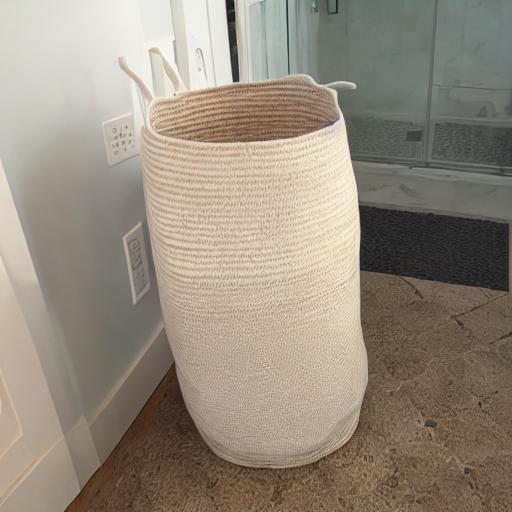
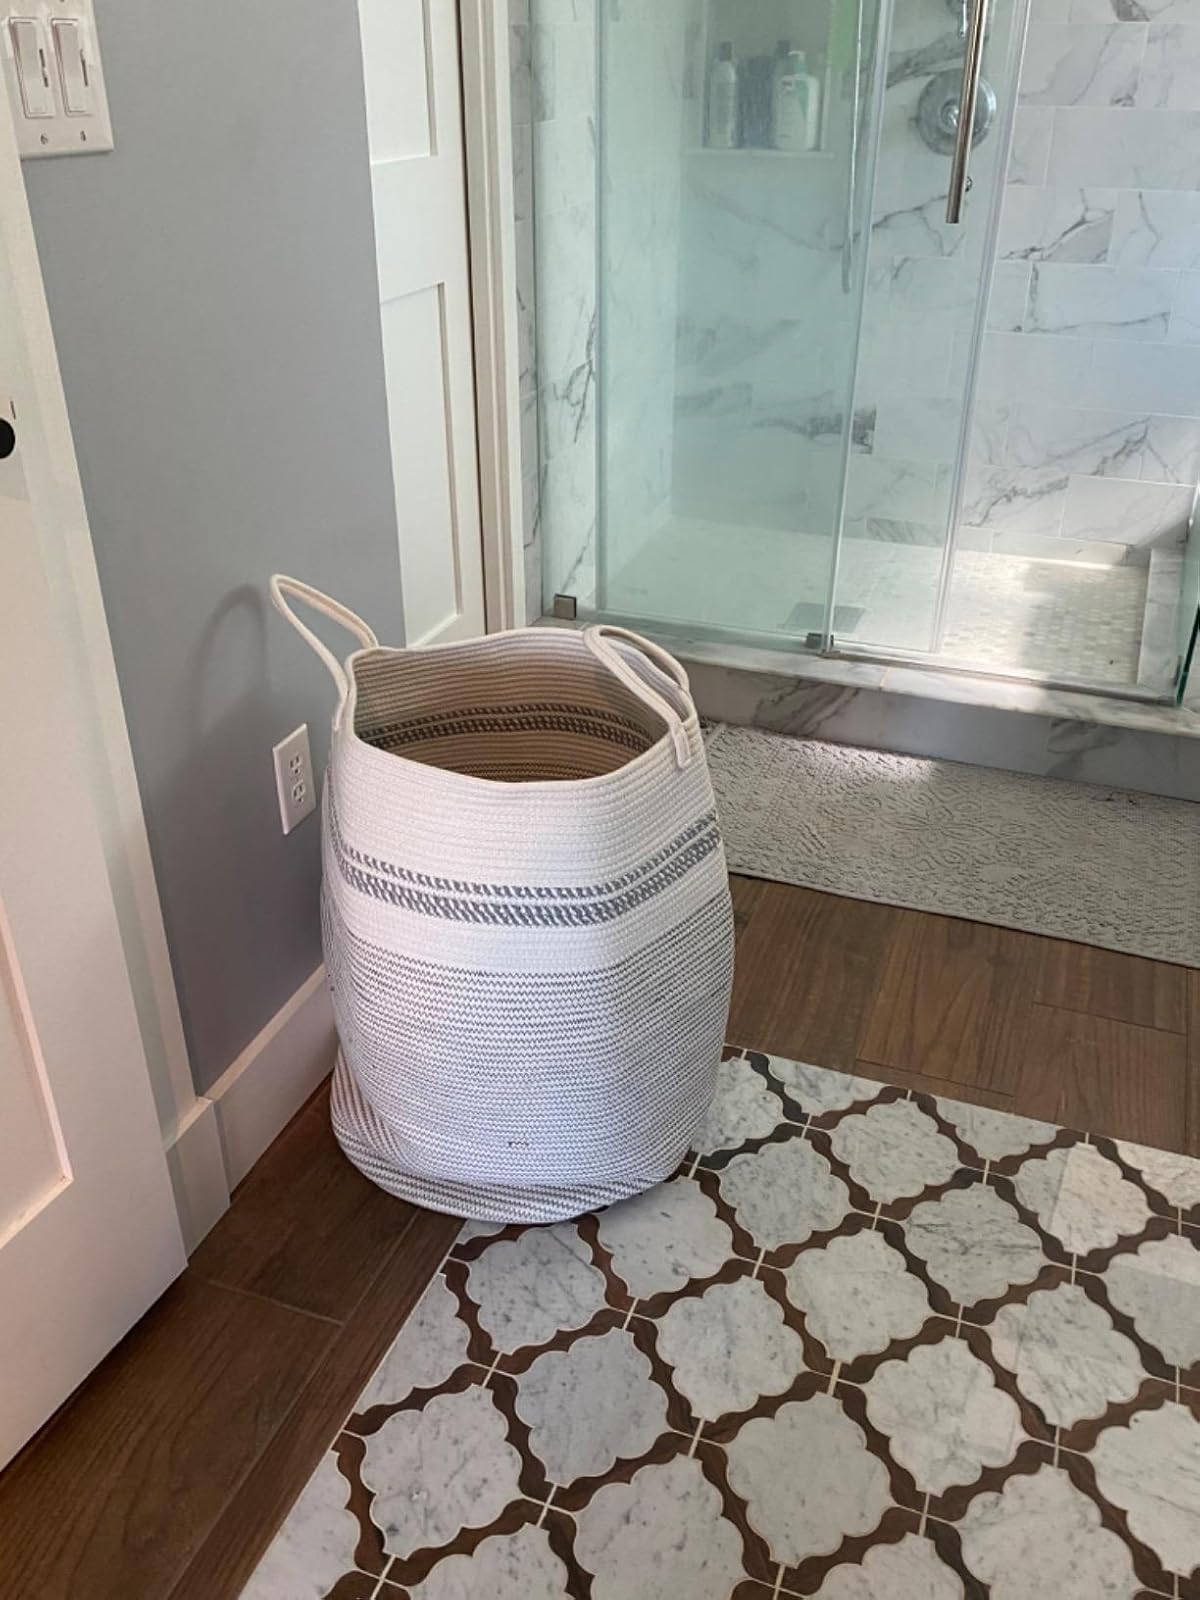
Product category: items_hamper
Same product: no